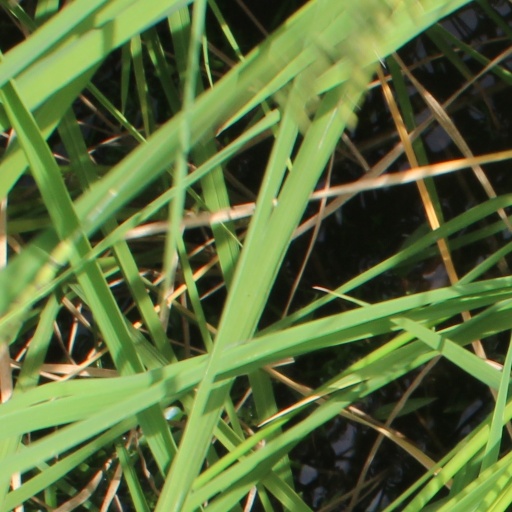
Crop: rice